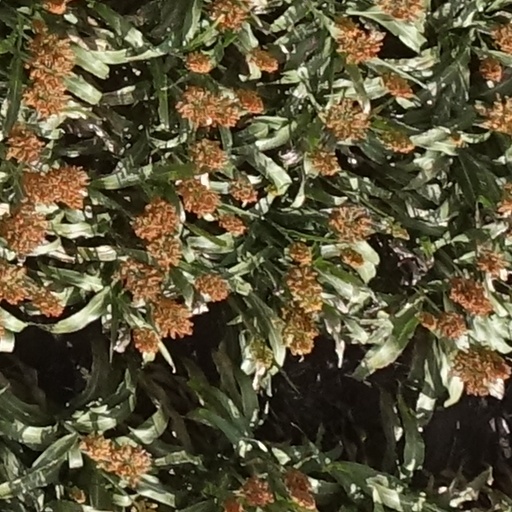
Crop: sorghum